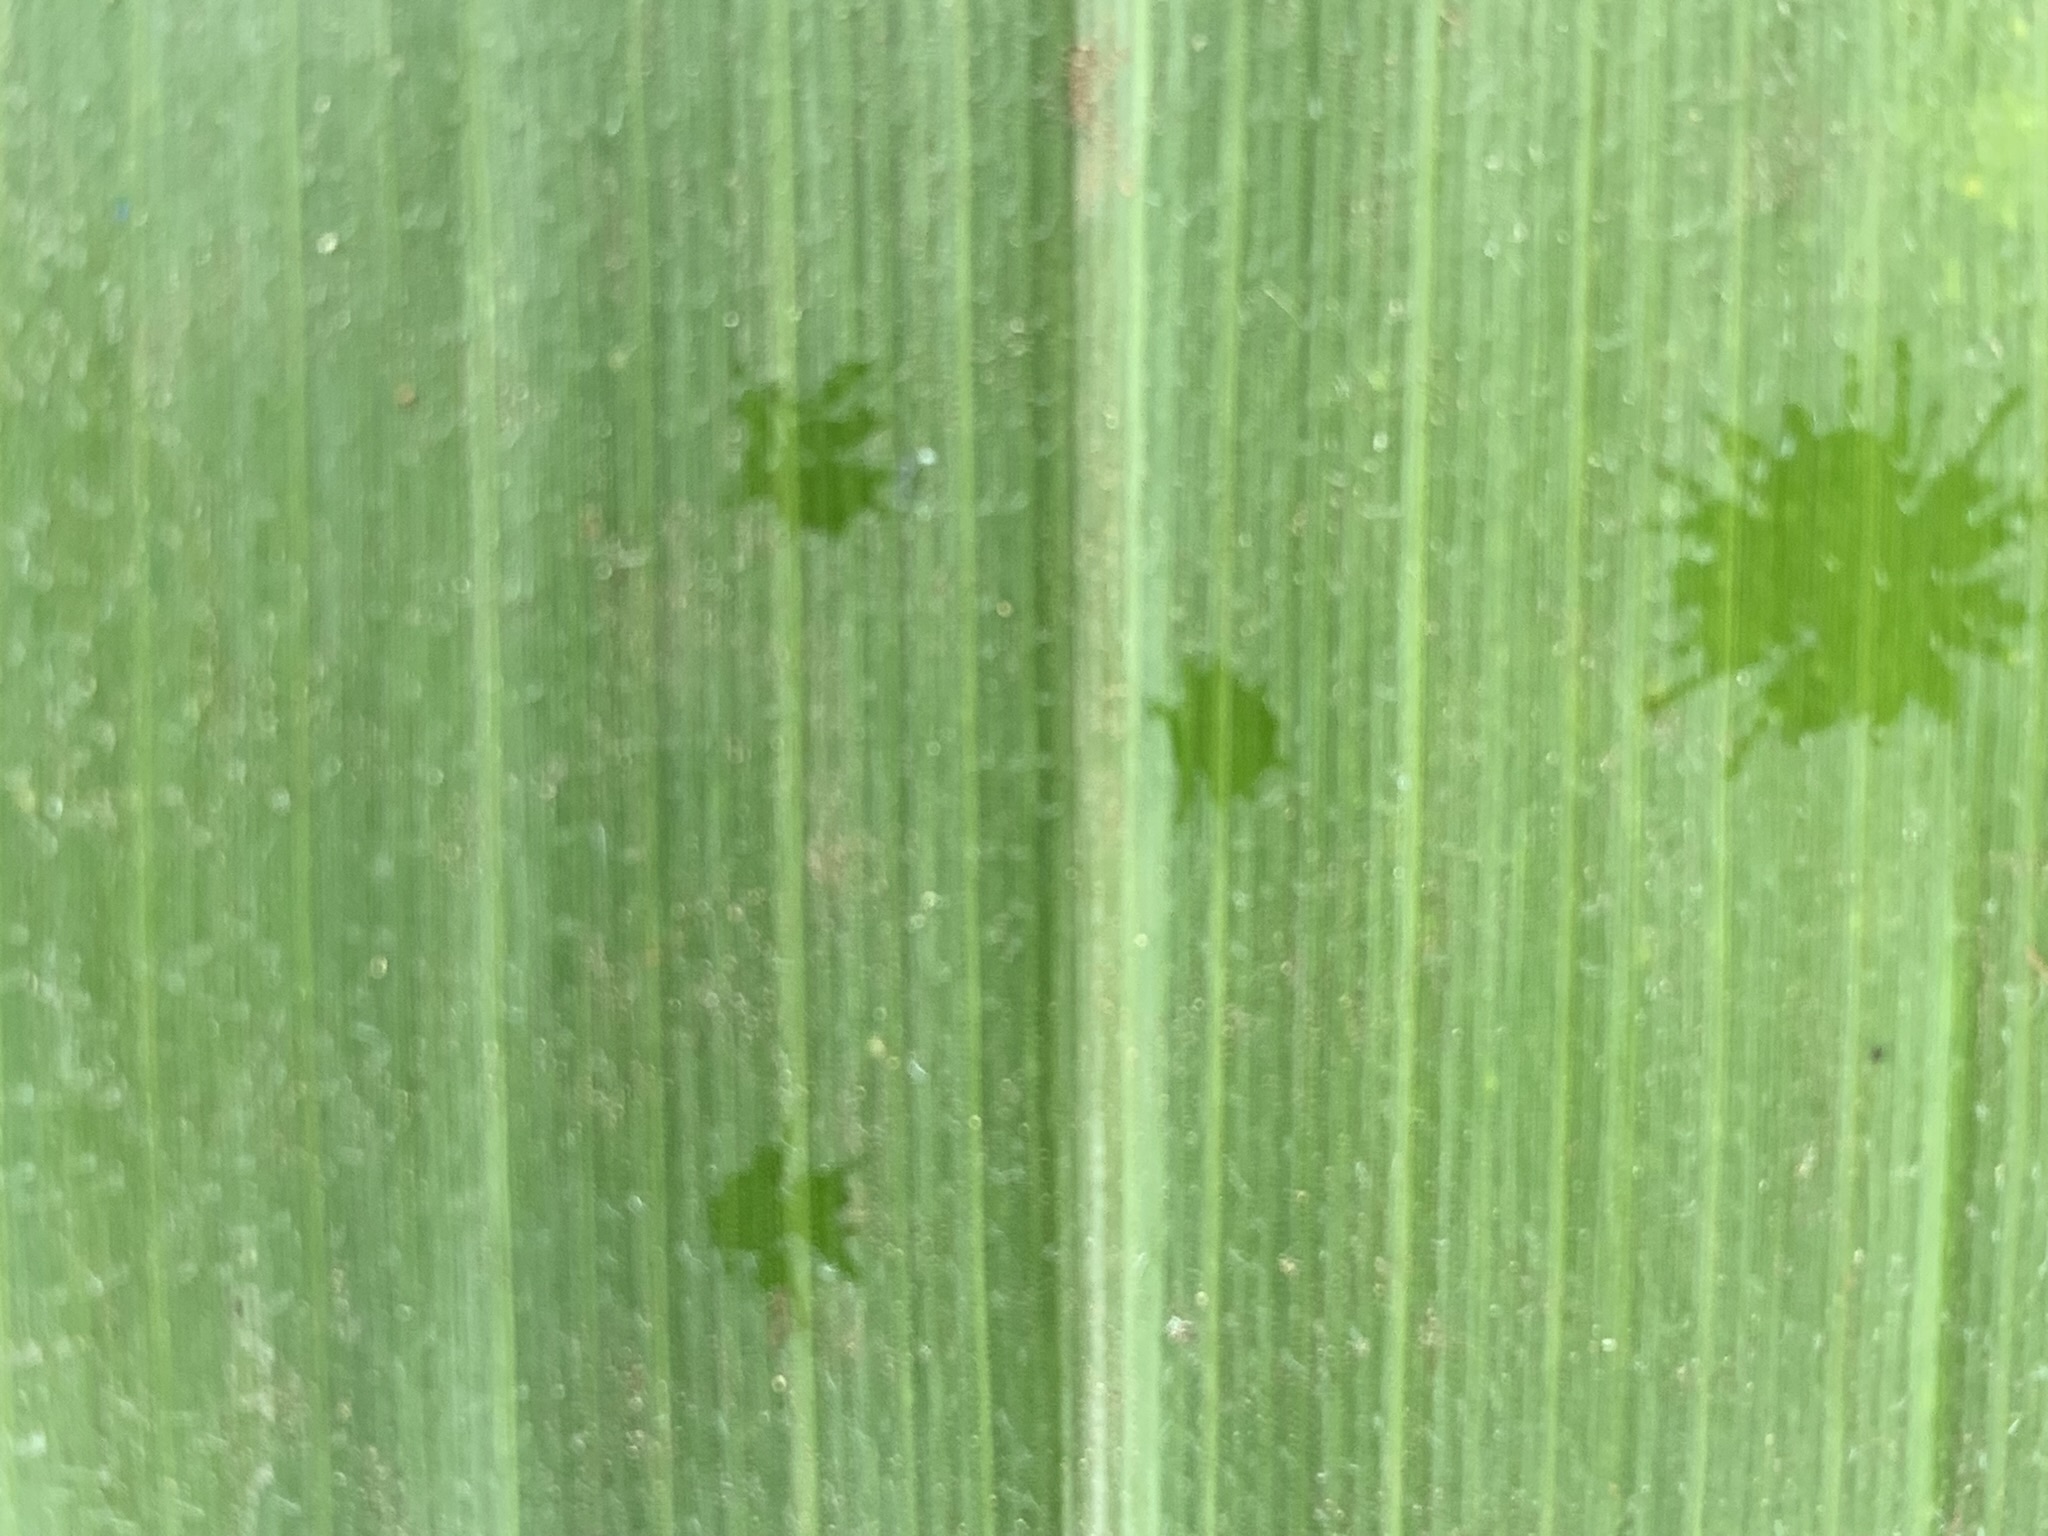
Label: Healthy